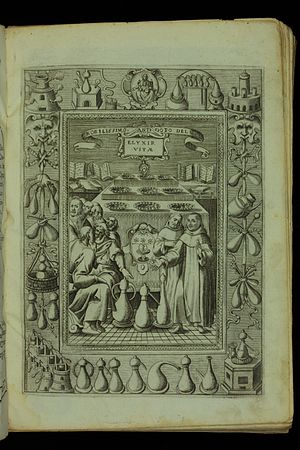
Livets eliksir / Historie / Europa
Dell' elixir vitae, 1624
Livets eliksir, også kendt som udødelighedens eliksir og undertiden sidestillet med de vises sten, er en mytisk trylledrik der ved indtagelse fra et bestemt bæger og på et bestemt tidspunkt, efter sigende skænker drikkeren evigt liv og/eller evig ungdom. Denne eliksir siges også at være i stand til at skabe liv. Beslægtet med myterne om Thoth og Hermes Trismegistos, hvoraf begge i adskillige fortællinger siges at have drukket af "de hvide dråber" og dermed have opnået udødelighed, hvilket er nævnt i Nag Hammadi-teksterne. Alkymisterne har igennem tiderne og forskellige kulturer søgt efter forskellige metoder på at skabe denne eliksir.